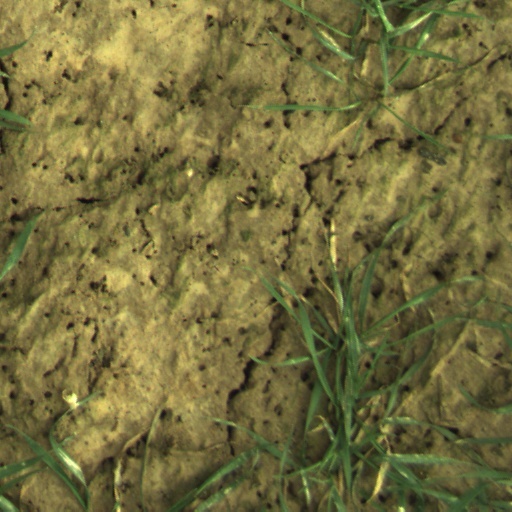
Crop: wheat